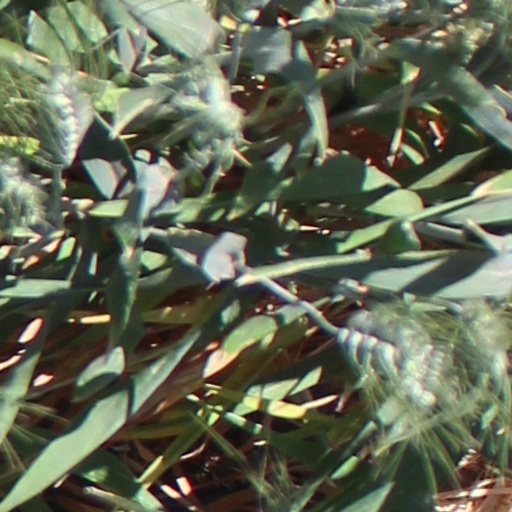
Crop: wheat